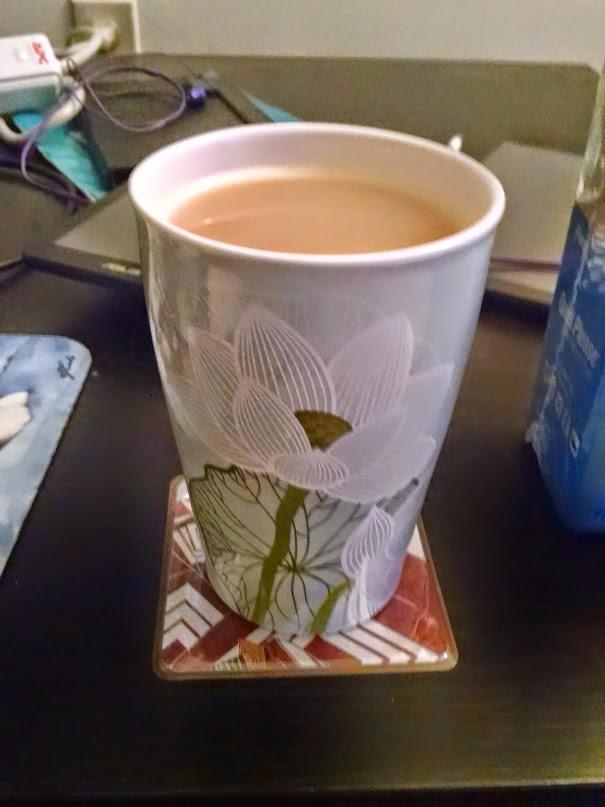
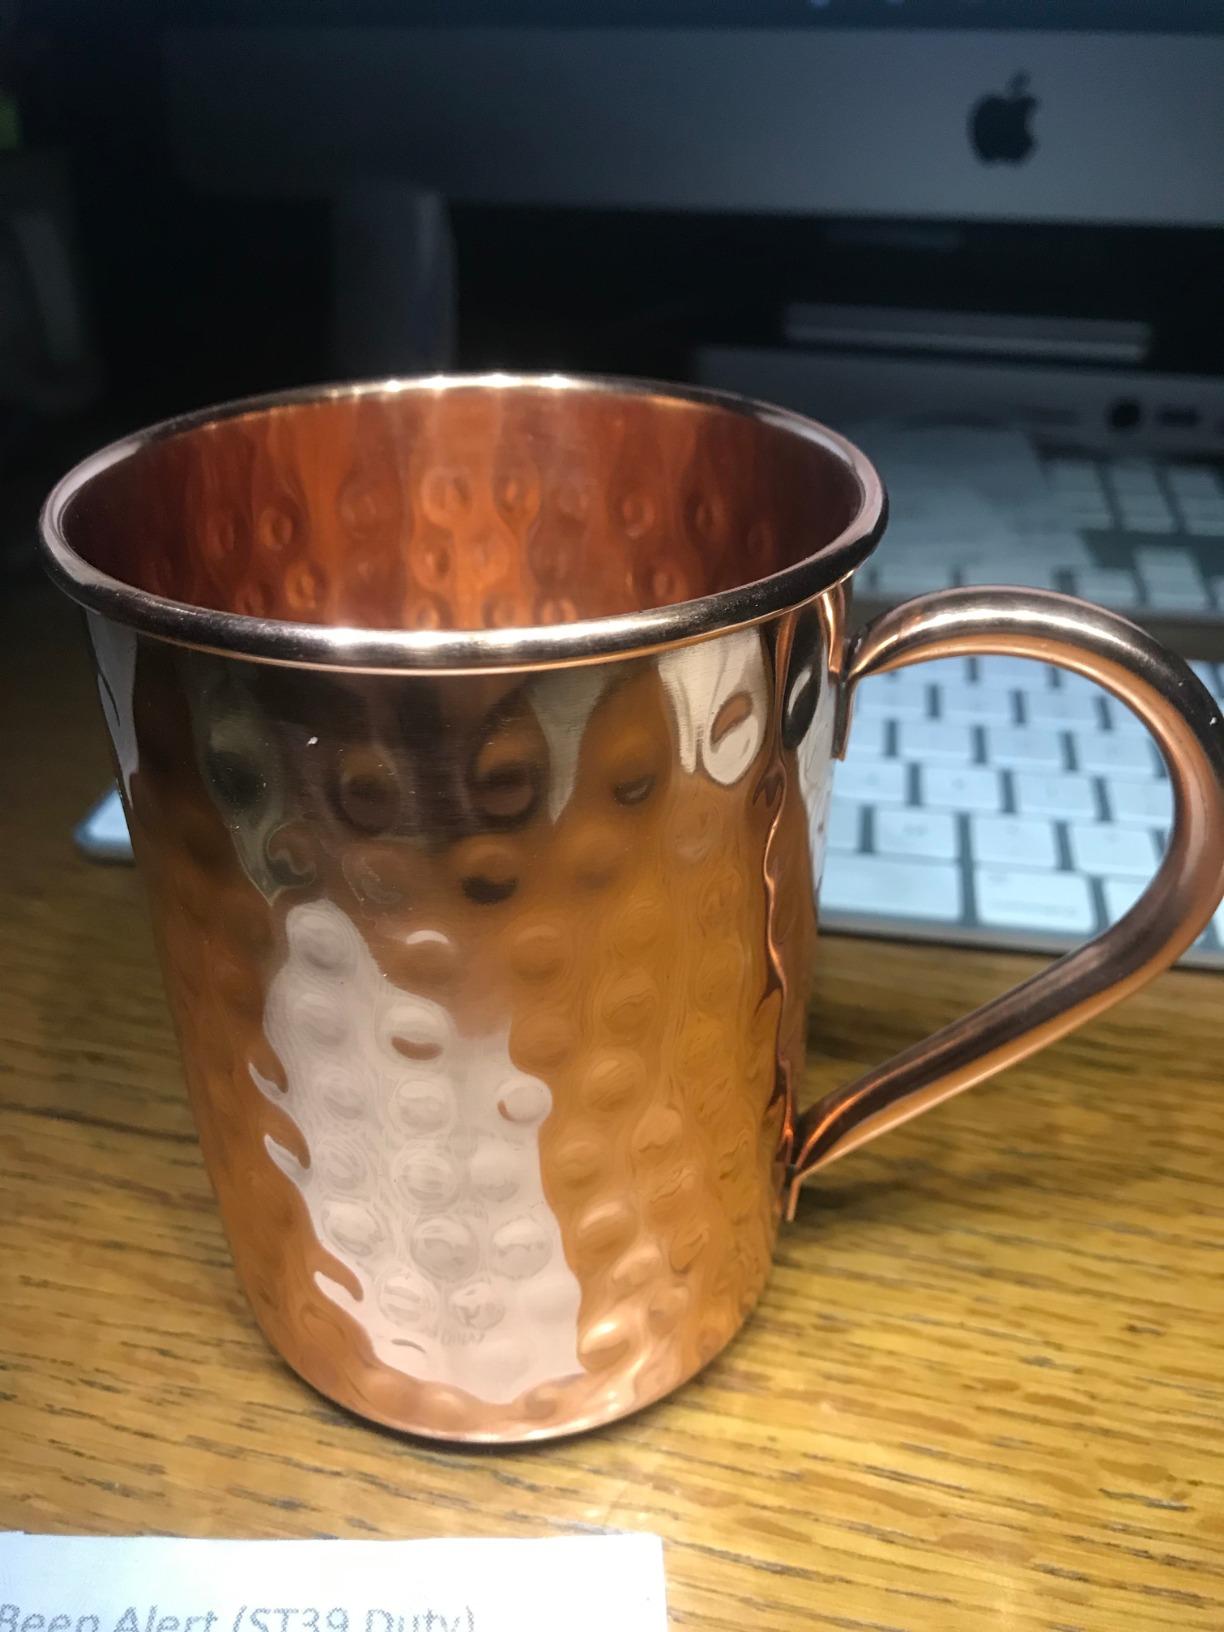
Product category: items_mug
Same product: no